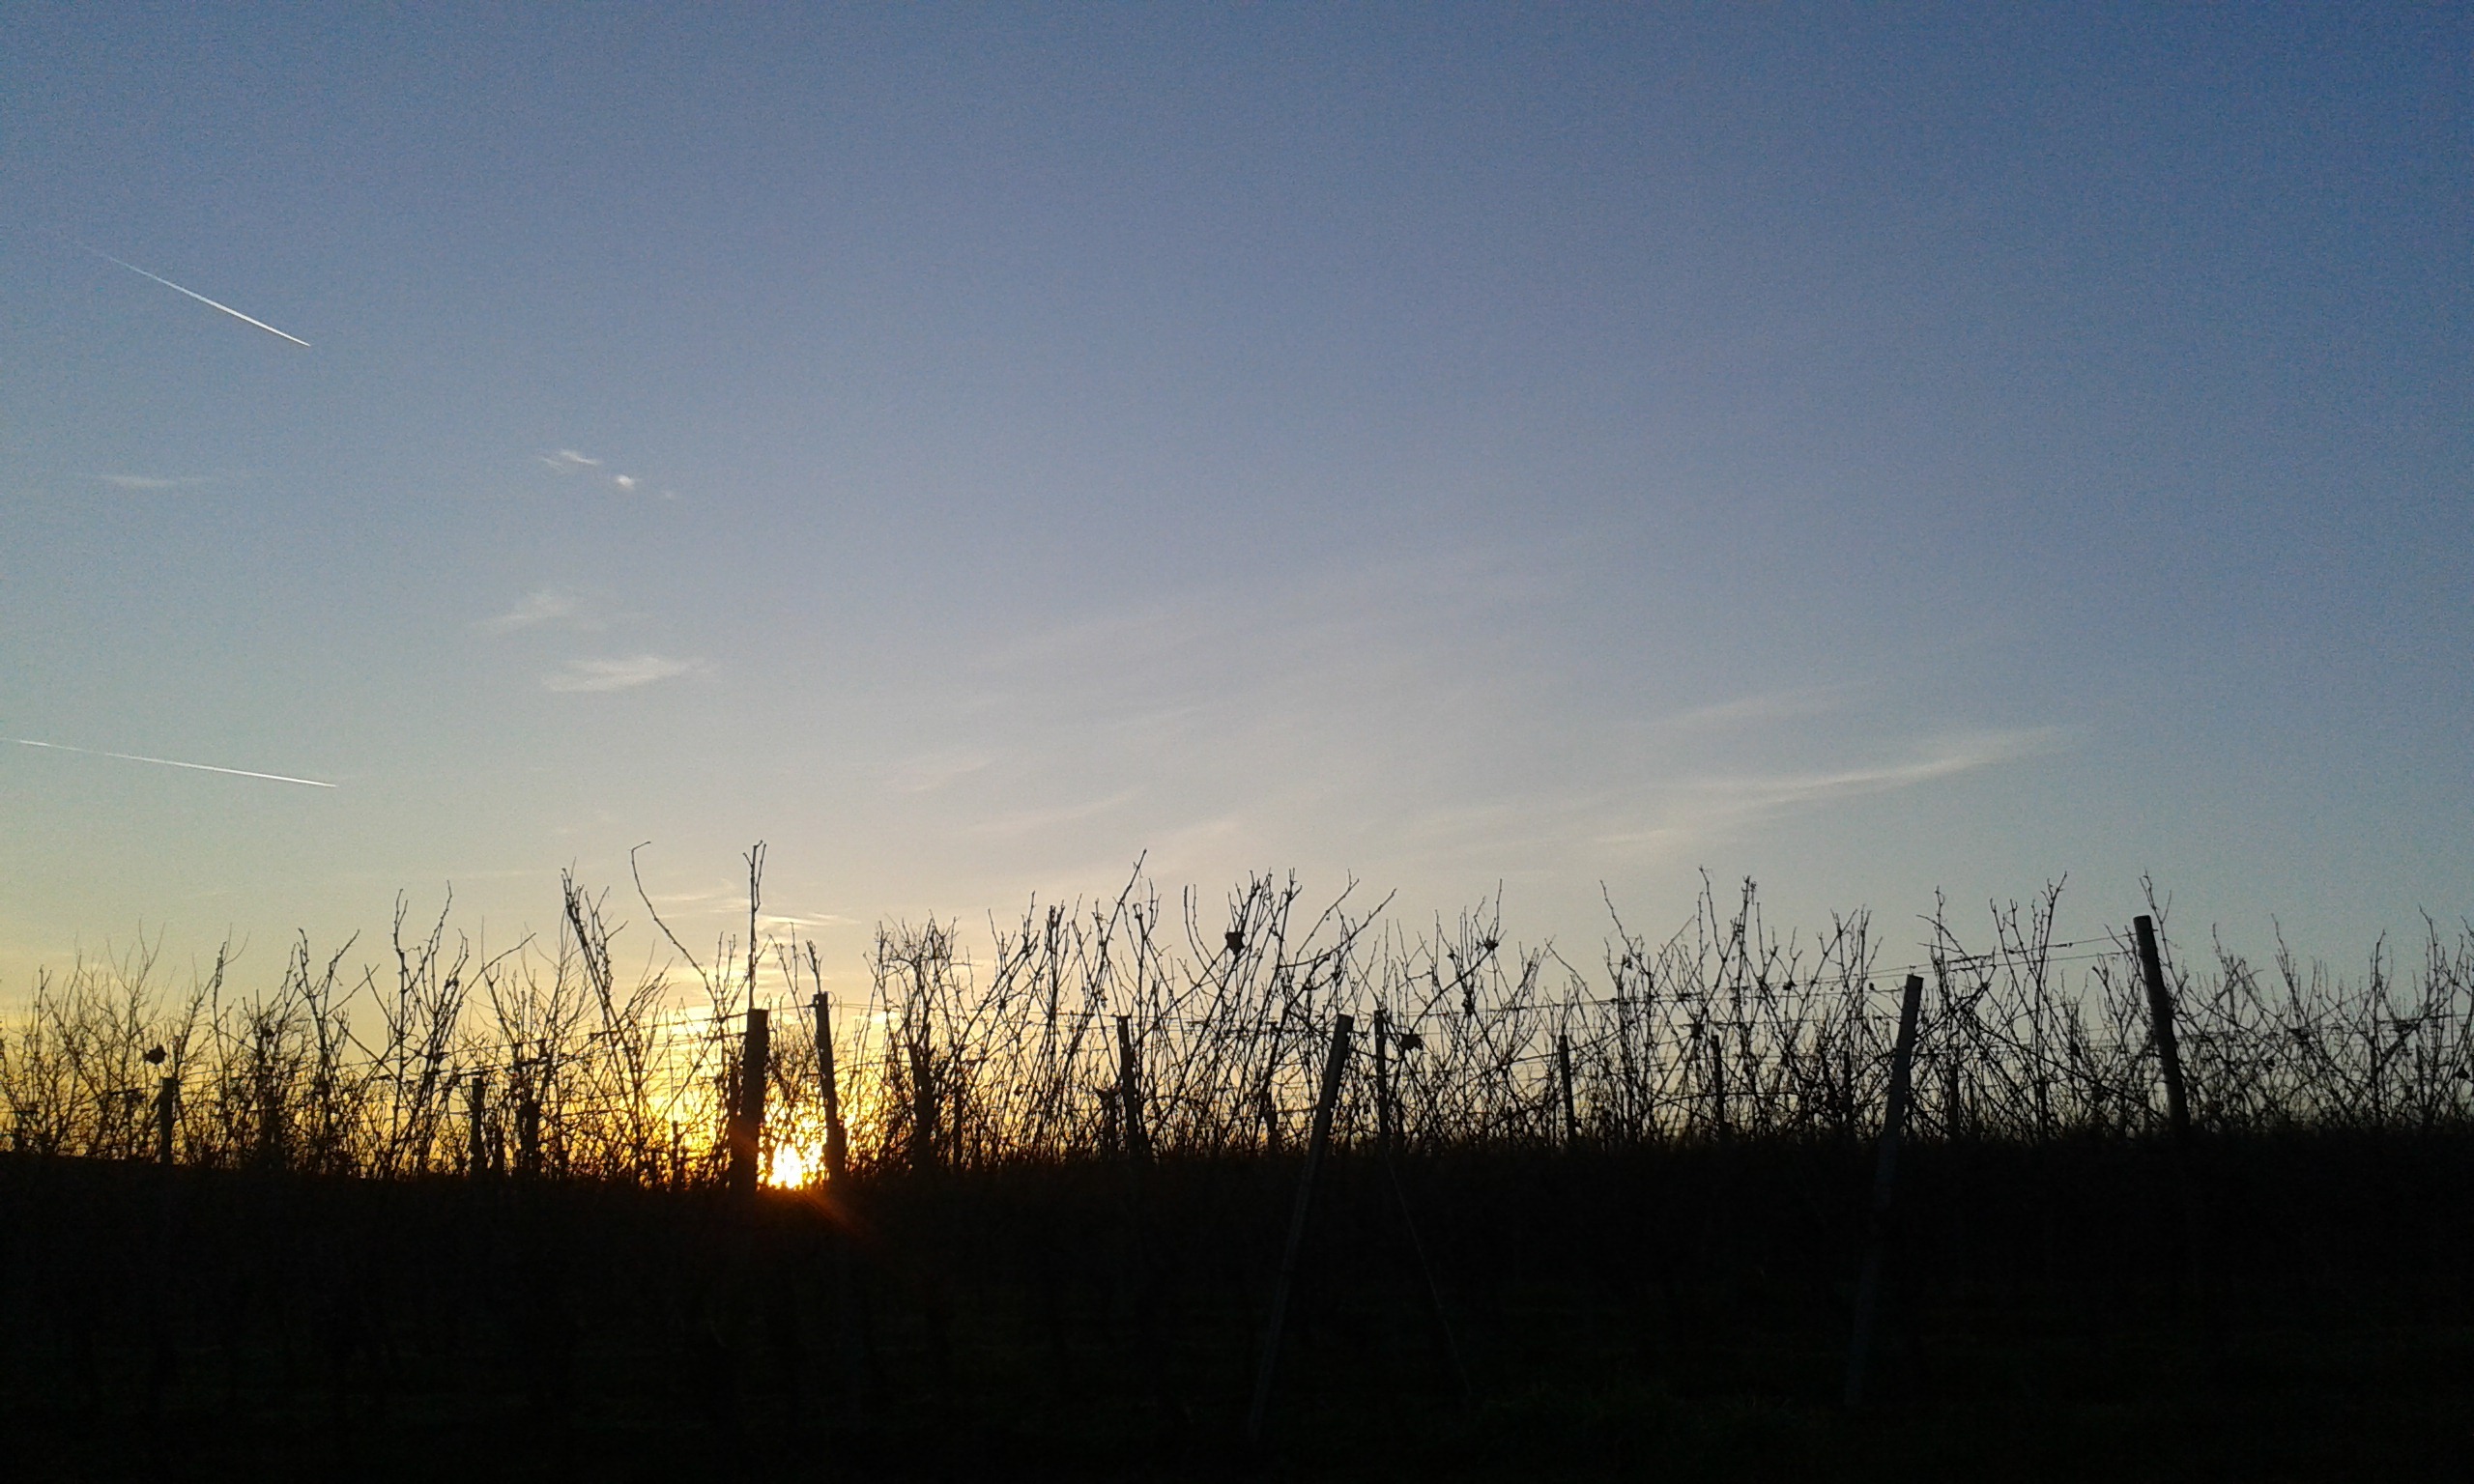
tree, nature, horizon, winter, light, cloud, sky, sun, sunrise, sunset, vineyard, field, prairie, sunlight, morning, dawn, atmosphere, dusk, evening, autumn, blue, germany, abendstimmung, rheinhessen, atmospheric phenomenon, wonnegau, osthofen